Oulton Wade, Baron Wade of Chorlton

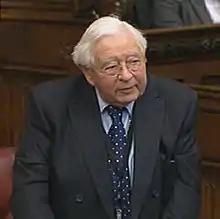
Wade in 2014

William Oulton Wade, Baron Wade of Chorlton, (24 December 1932 – 7 June 2018) was a British politician, businessman and agriculturalist.